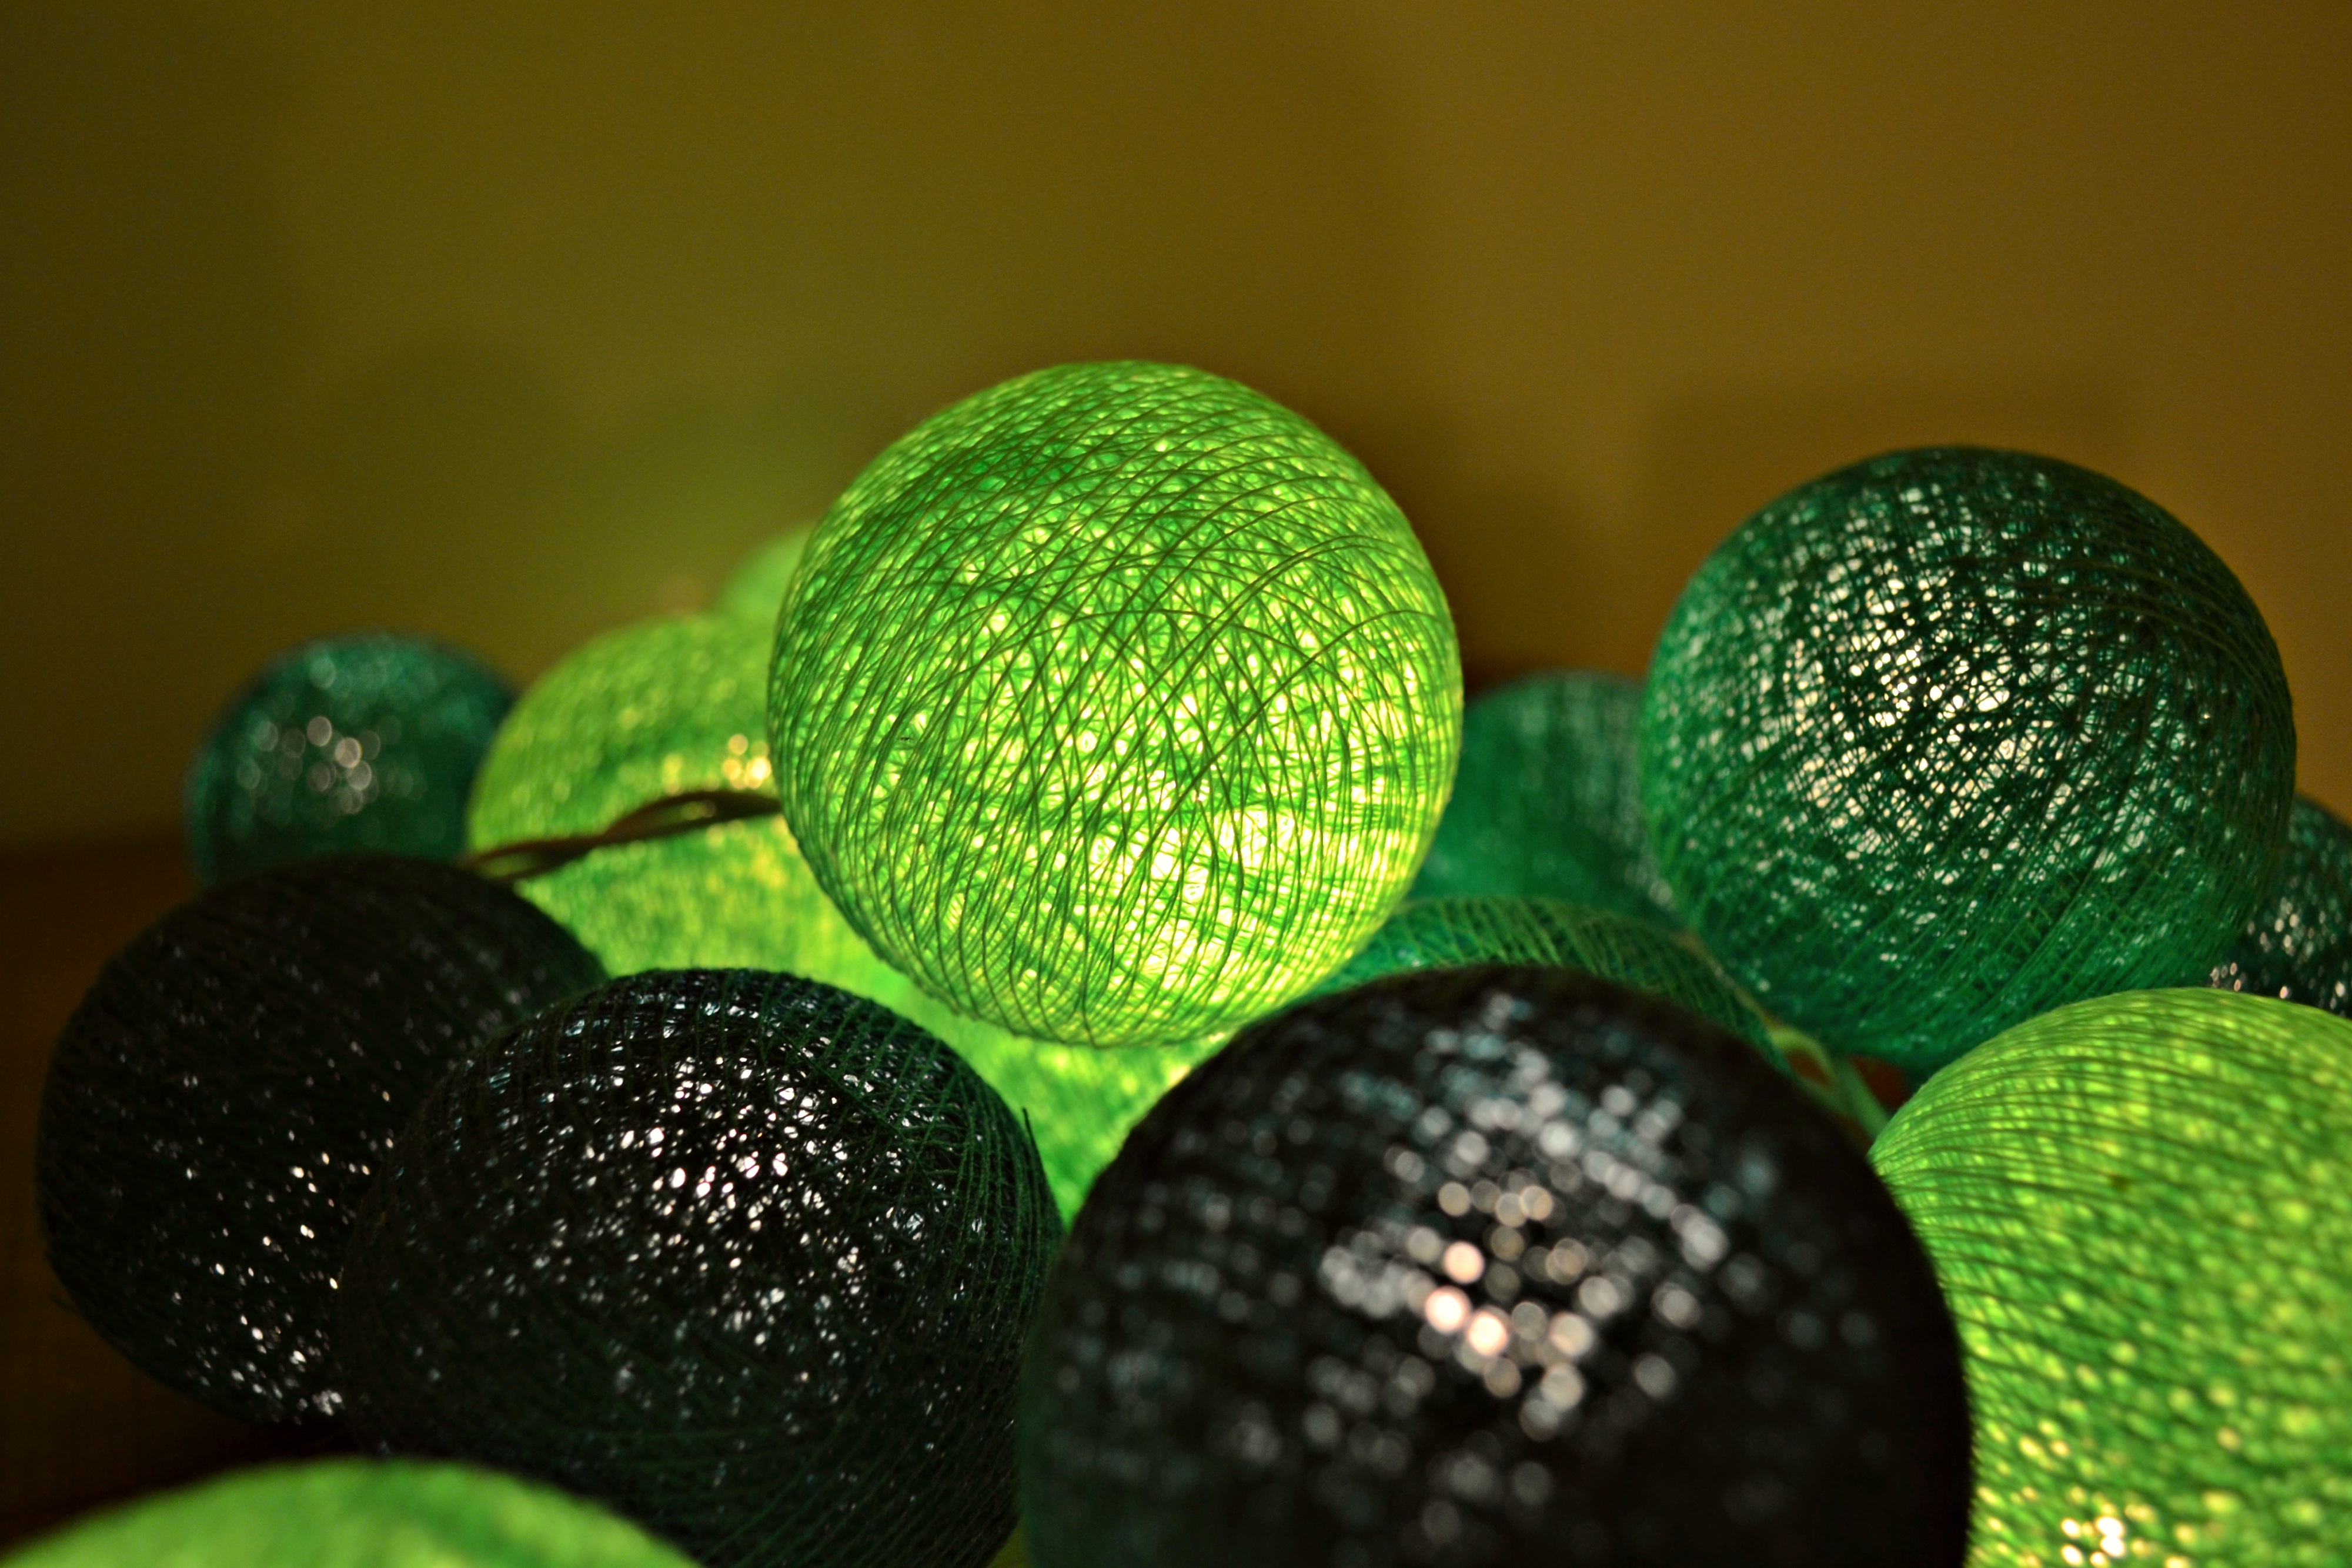
grass, leaf, glass, decoration, green, color, cosy, christmas, close up, christmas decoration, lights, bulbs, sphere, christmas balls, macro photography, christmas decorations, slightly, christmas lights, mood lighting, christmas bulbs, light chain